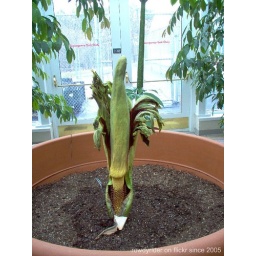
We were roped off but you can see the brown female parts down near the dirt